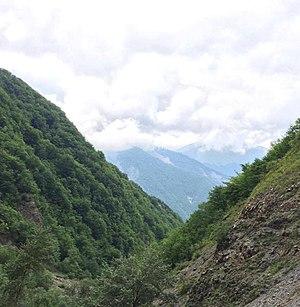
Qax est l'une des 78 subdivisions de l'Azerbaïdjan ; sa capitale se nomme Qax.